Answer in natural language. How many Dressers are visible in the scene? Choose between the following options: 4, 1, 0, 2 or 3
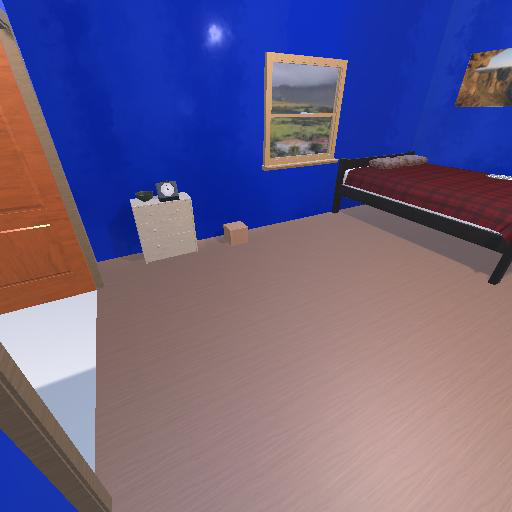
<answer>1</answer>